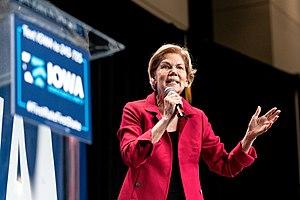
Elizabeth Ann Warren [əˈlɪzəbəθ æn ˈwɔɹən], née Herring le 22 juin 1949 à Oklahoma City, est une femme politique et universitaire américaine. Membre du Parti démocrate, elle siège au Sénat des États-Unis depuis le 3 janvier 2013, pour le Massachusetts.